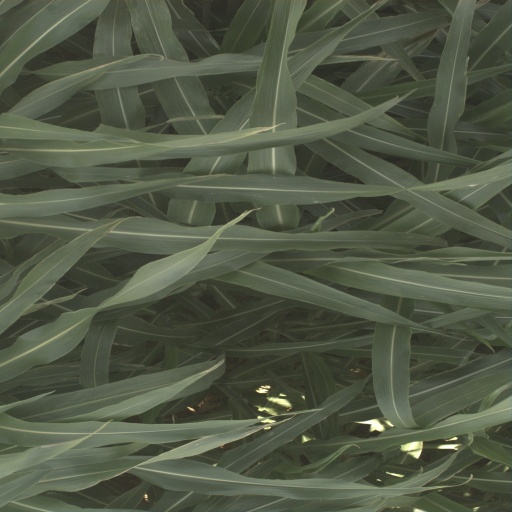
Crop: sorghum